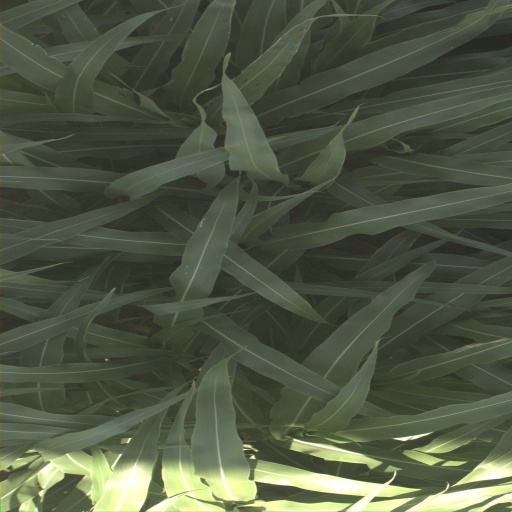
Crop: sorghum